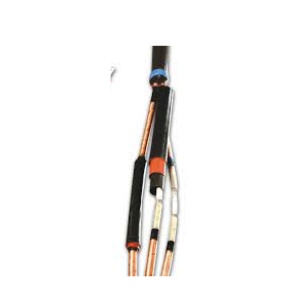
33KV 185Sqmm x 3Core HT ST Joint kit - Raychem RPG
Brand: Raychem
Raychem RPG 33KV 185sqmm x 3 Core HT ST Joint Kit The 33KV 185 sqmm x 3 Core HT ST Joint Kit from Raychem RPG is designed to offer a high-quality solution for jointing high-voltage (HT) cables in industrial and commercial electrical installations. This joint kit ensures a secure, insulated connection for cables carrying up to 33KV , making it ideal for demanding environments requiring superior electrical performance. Why Choose Raychem RPG HT ST Joint Kits? • Reputable Brand: Raychem RPG is a trusted name in the electrical industry, known for its durable and reliable jointing solutions. • High Voltage Compatibility: Designed for 33KV rated cables, making it suitable for industrial power distribution , electrical panels, and infrastructure applications. • Comprehensive Solution: The kit includes heat-shrink components , connectors , and other essentials, ensuring proper insulation and secure jointing. • Durability: Built to withstand harsh environmental conditions, providing long-lasting protection against electrical faults. Key Features: • Voltage rating: 33KV • Core size: 185 sqmm x 3 Core • Premium Raychem RPG components for safe and reliable jointing • Includes all necessary components for HT jointing (heat-shrink, connectors, etc.) • Easy installation with clear, step-by-step instructions • Reliable and durable for high-voltage applications Applications: • Industrial: Power distribution, electrical networks, and industrial machinery. • Commercial: Commercial building electrical systems, large-scale projects, and infrastructure. • Infrastructure: Suitable for substation wiring, utilities, and power grids. Call to Action: Ensure high-voltage safety with the Raychem RPG 33KV Joint Kit . Order today for reliable and long-lasting cable jointing solutions!
Category: Hardware > Power & Electrical Supplies > Wire Terminals & Connectors